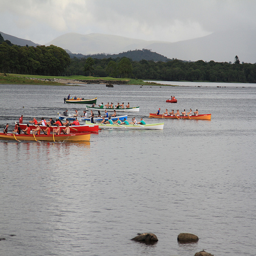
Row boats racing across a large body of water.
A number of teams rowing boats in a large stretch of water.
Six rowing teams are racing on the lake at the event.
Row boats lined up in a race for the finish
Several row teams are out in the water with smaller boats.